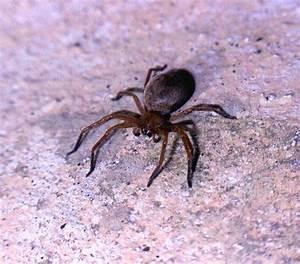
spider